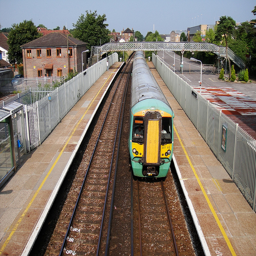
A green train is going alone the path of the tracks.
a large green and yellow train on a track
A train is traveling along a stretch of track.
A yellow and sea foam green train makes its way down the tracks.
A train engine carrying carts into a station.